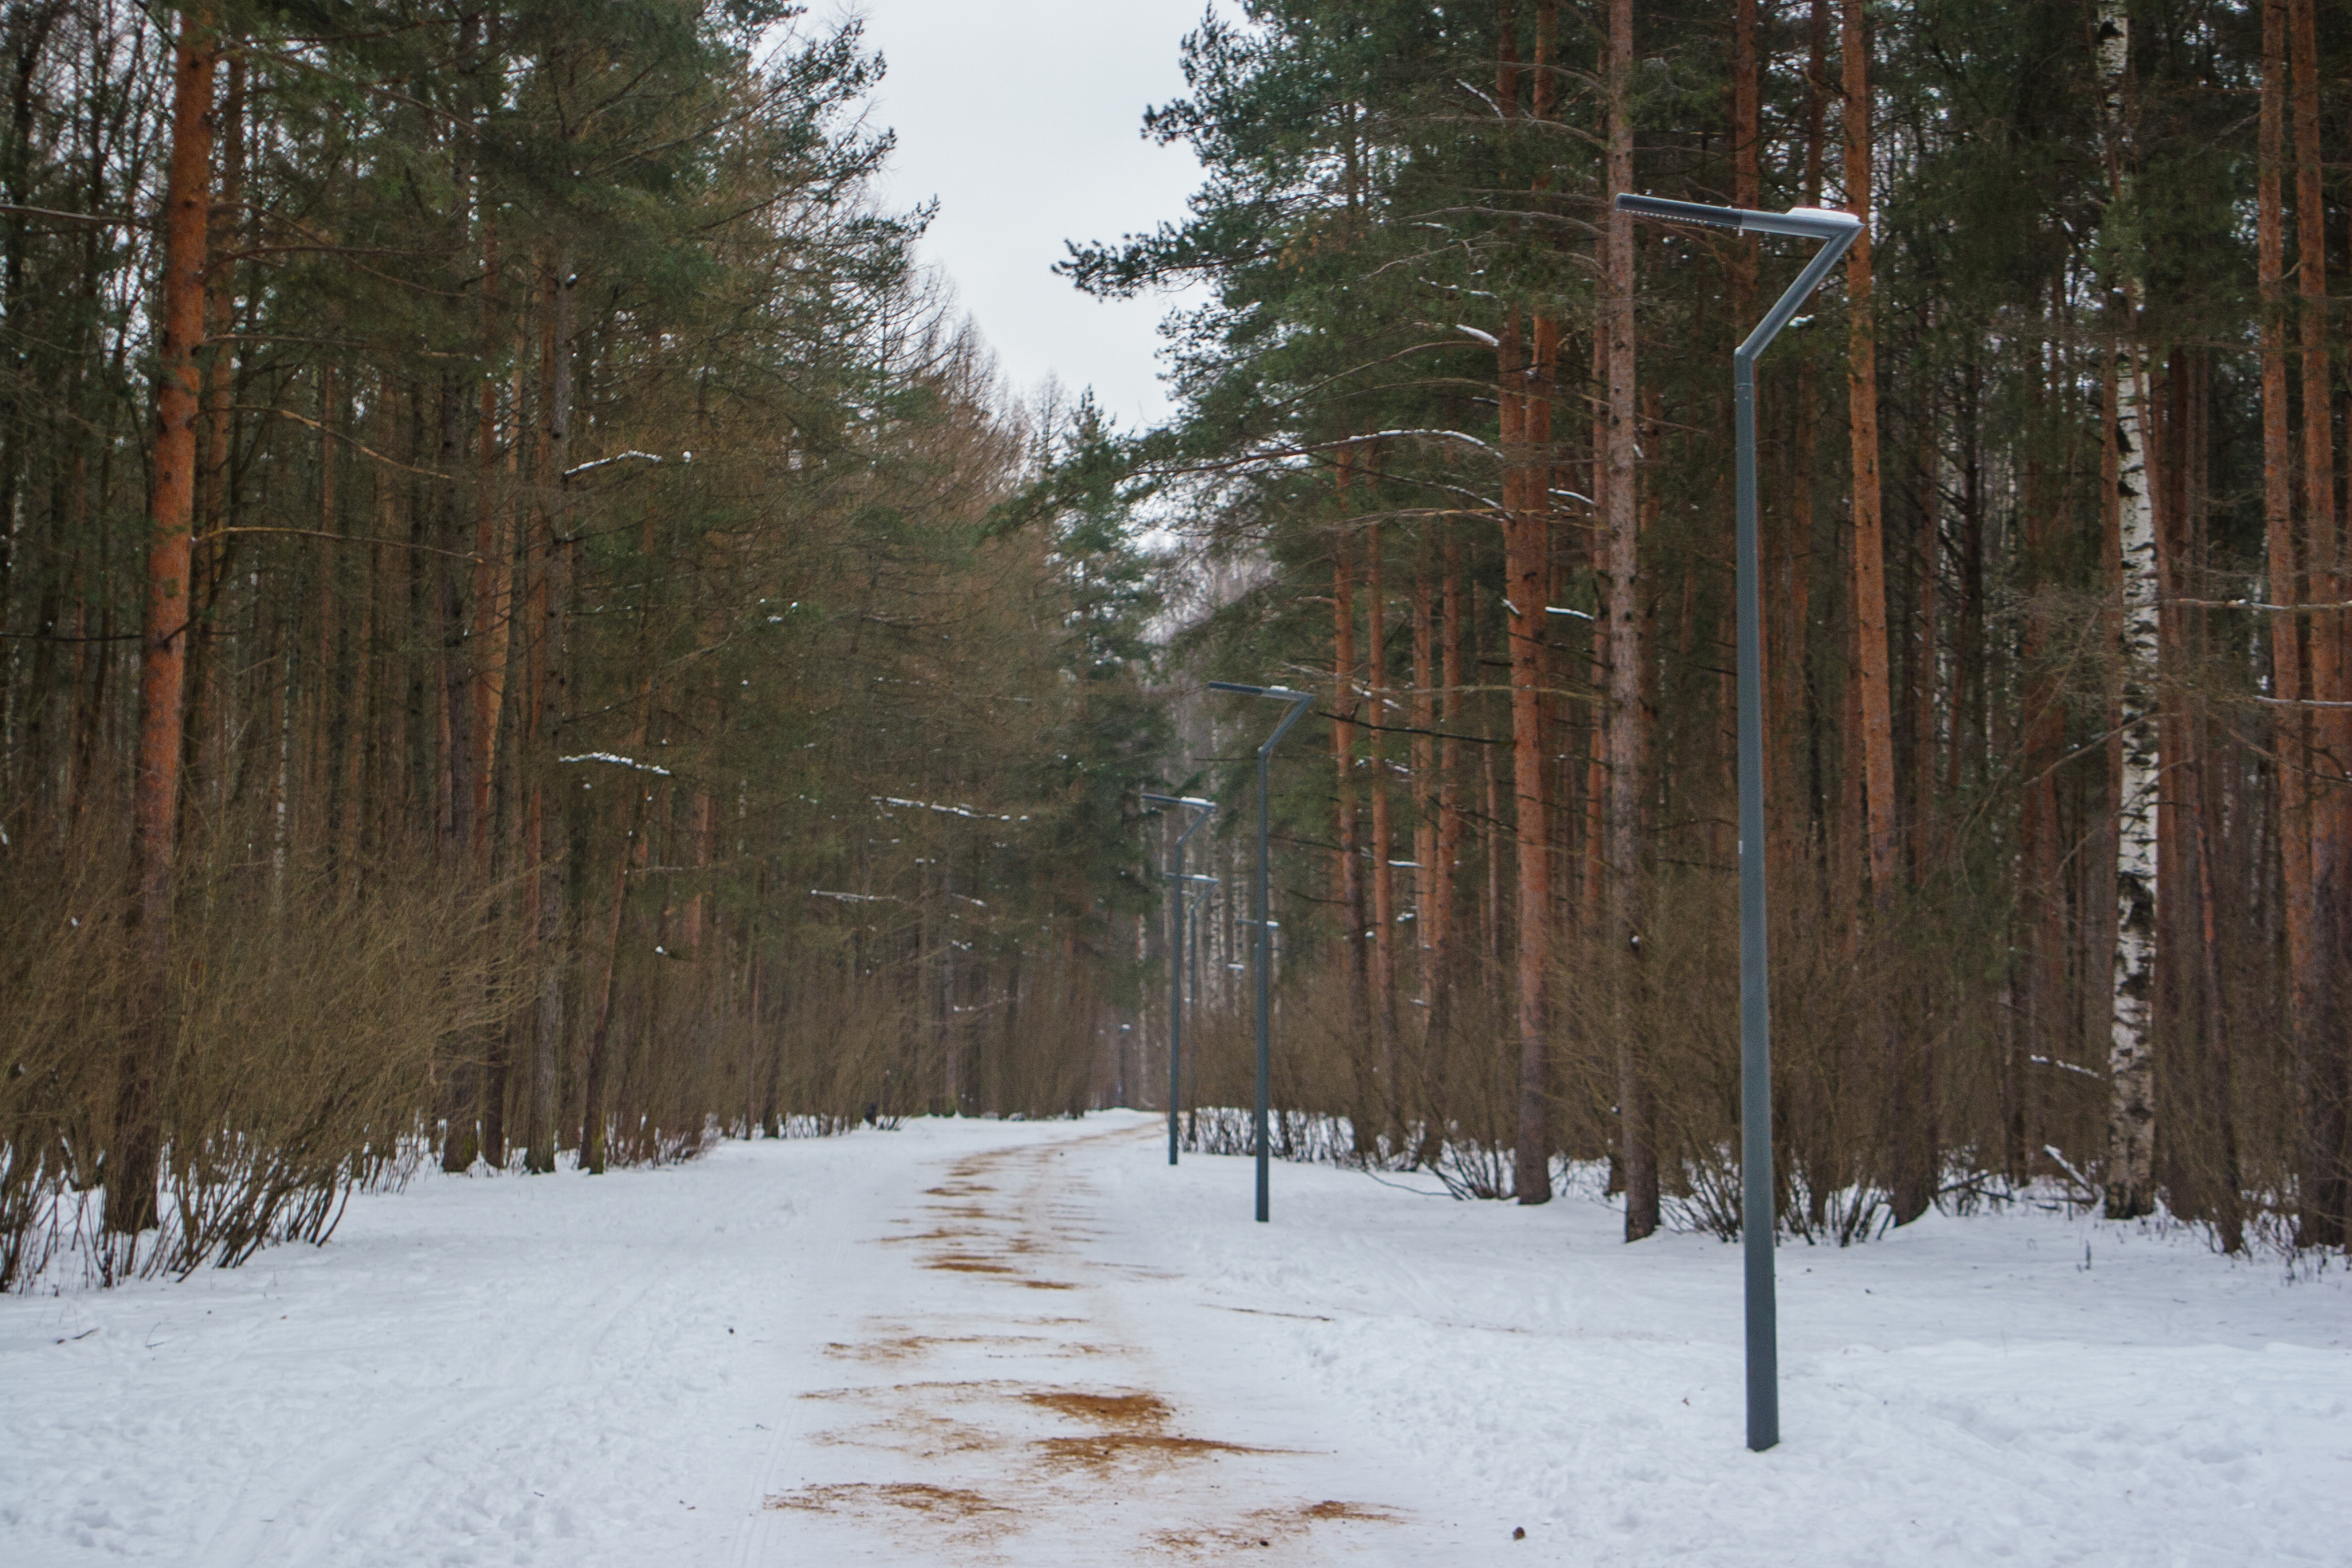
image, natural environment, winter, woody plant, forest, freezing, grove, snow, biome, spruce fir forest, trunk, wilderness, woodland, temperate coniferous forest, Northern hardwood forest, evergreen, old growth forest, tropical and subtropical coniferous forests, temperate broadleaf and mixed forest, trail, conifer, deciduous, precipitation, larch, path, fir, pine